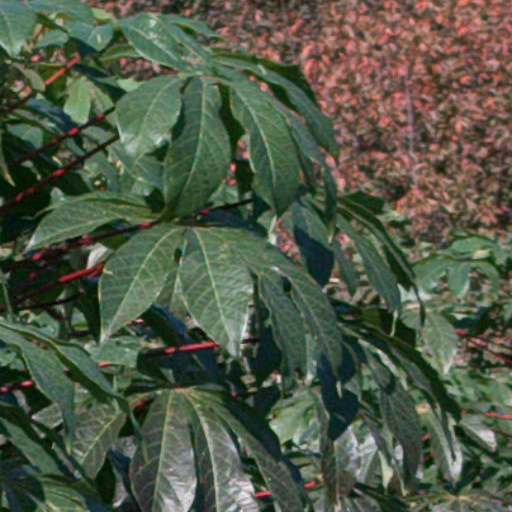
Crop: cassava